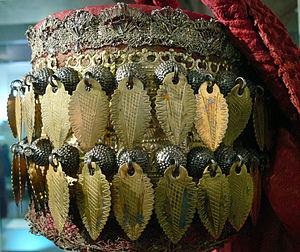
Le costume d'Altenbourg est le costume traditionnel paysan que l'on trouvait à l'est de l'ancien duché de Saxe-Altenbourg qui dépend aujourd'hui de l'arrondissement du Pays-d'Altenbourg avec en plus quelques villages autour de Ronneburg dans l'arrondissement de Greiz. Ce costume a été élu comme « costume de l'année 2011 » par l'association des costumes traditionnels d'Allemagne qui compte deux millions d'adhérents. La fête des costumes traditionnels d'Allemagne aura lieu à Altenbourg en juin 2012.